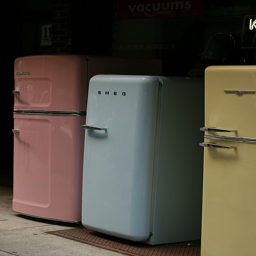
A trio of pastel vintage refrigerators line up against the wall.
Three vintage refrigerators are lined up side by side
a group of refrigerators that are next to each other
Three old model refrigerators sitting on a concrete floor.
A pink, a blue, and a yellow ice box